Love at First Sight (2011 film)

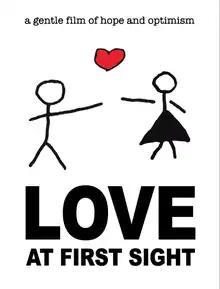
film poster

Love at First Sight is a 2011 United Kingdom short film shot in Spain, and written, directed and produced by Mark Playne.